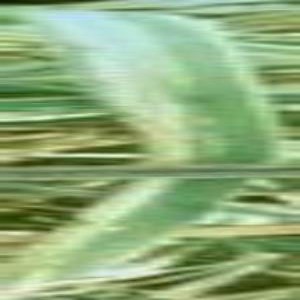
Disease: Bacterialblight